Rambler Six and V8

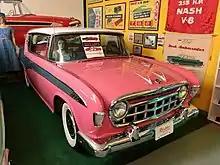
1956 Nash Rambler four-door hardtop

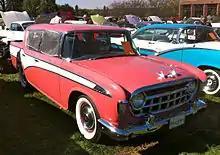
1956 Hudson Rambler Custom sedan, with dealer accessory window insect screens

The four-door Ramblers for the 1956 model year were completely redesigned, with a characteristic swept-back C-pillars (the Fashion Safety Arch), unusual wing windows on the rear doors, inboard, grille-mounted headlamps, as well as "the widest windshield" of any car. The short-wheelbase two-door (Nash Rambler) versions were no longer available. The new line retained the wheelbase that was used for the previous four-door versions of the Nash Rambler, but the overall length was increased by , to . The Rambler was substantially smaller outside compared to the other popular domestic cars of the era, but its interior room was equal to the top-selling "low-priced" field. Construction was also unusual, being unit body (what Nash called Double Safe Single Unit).